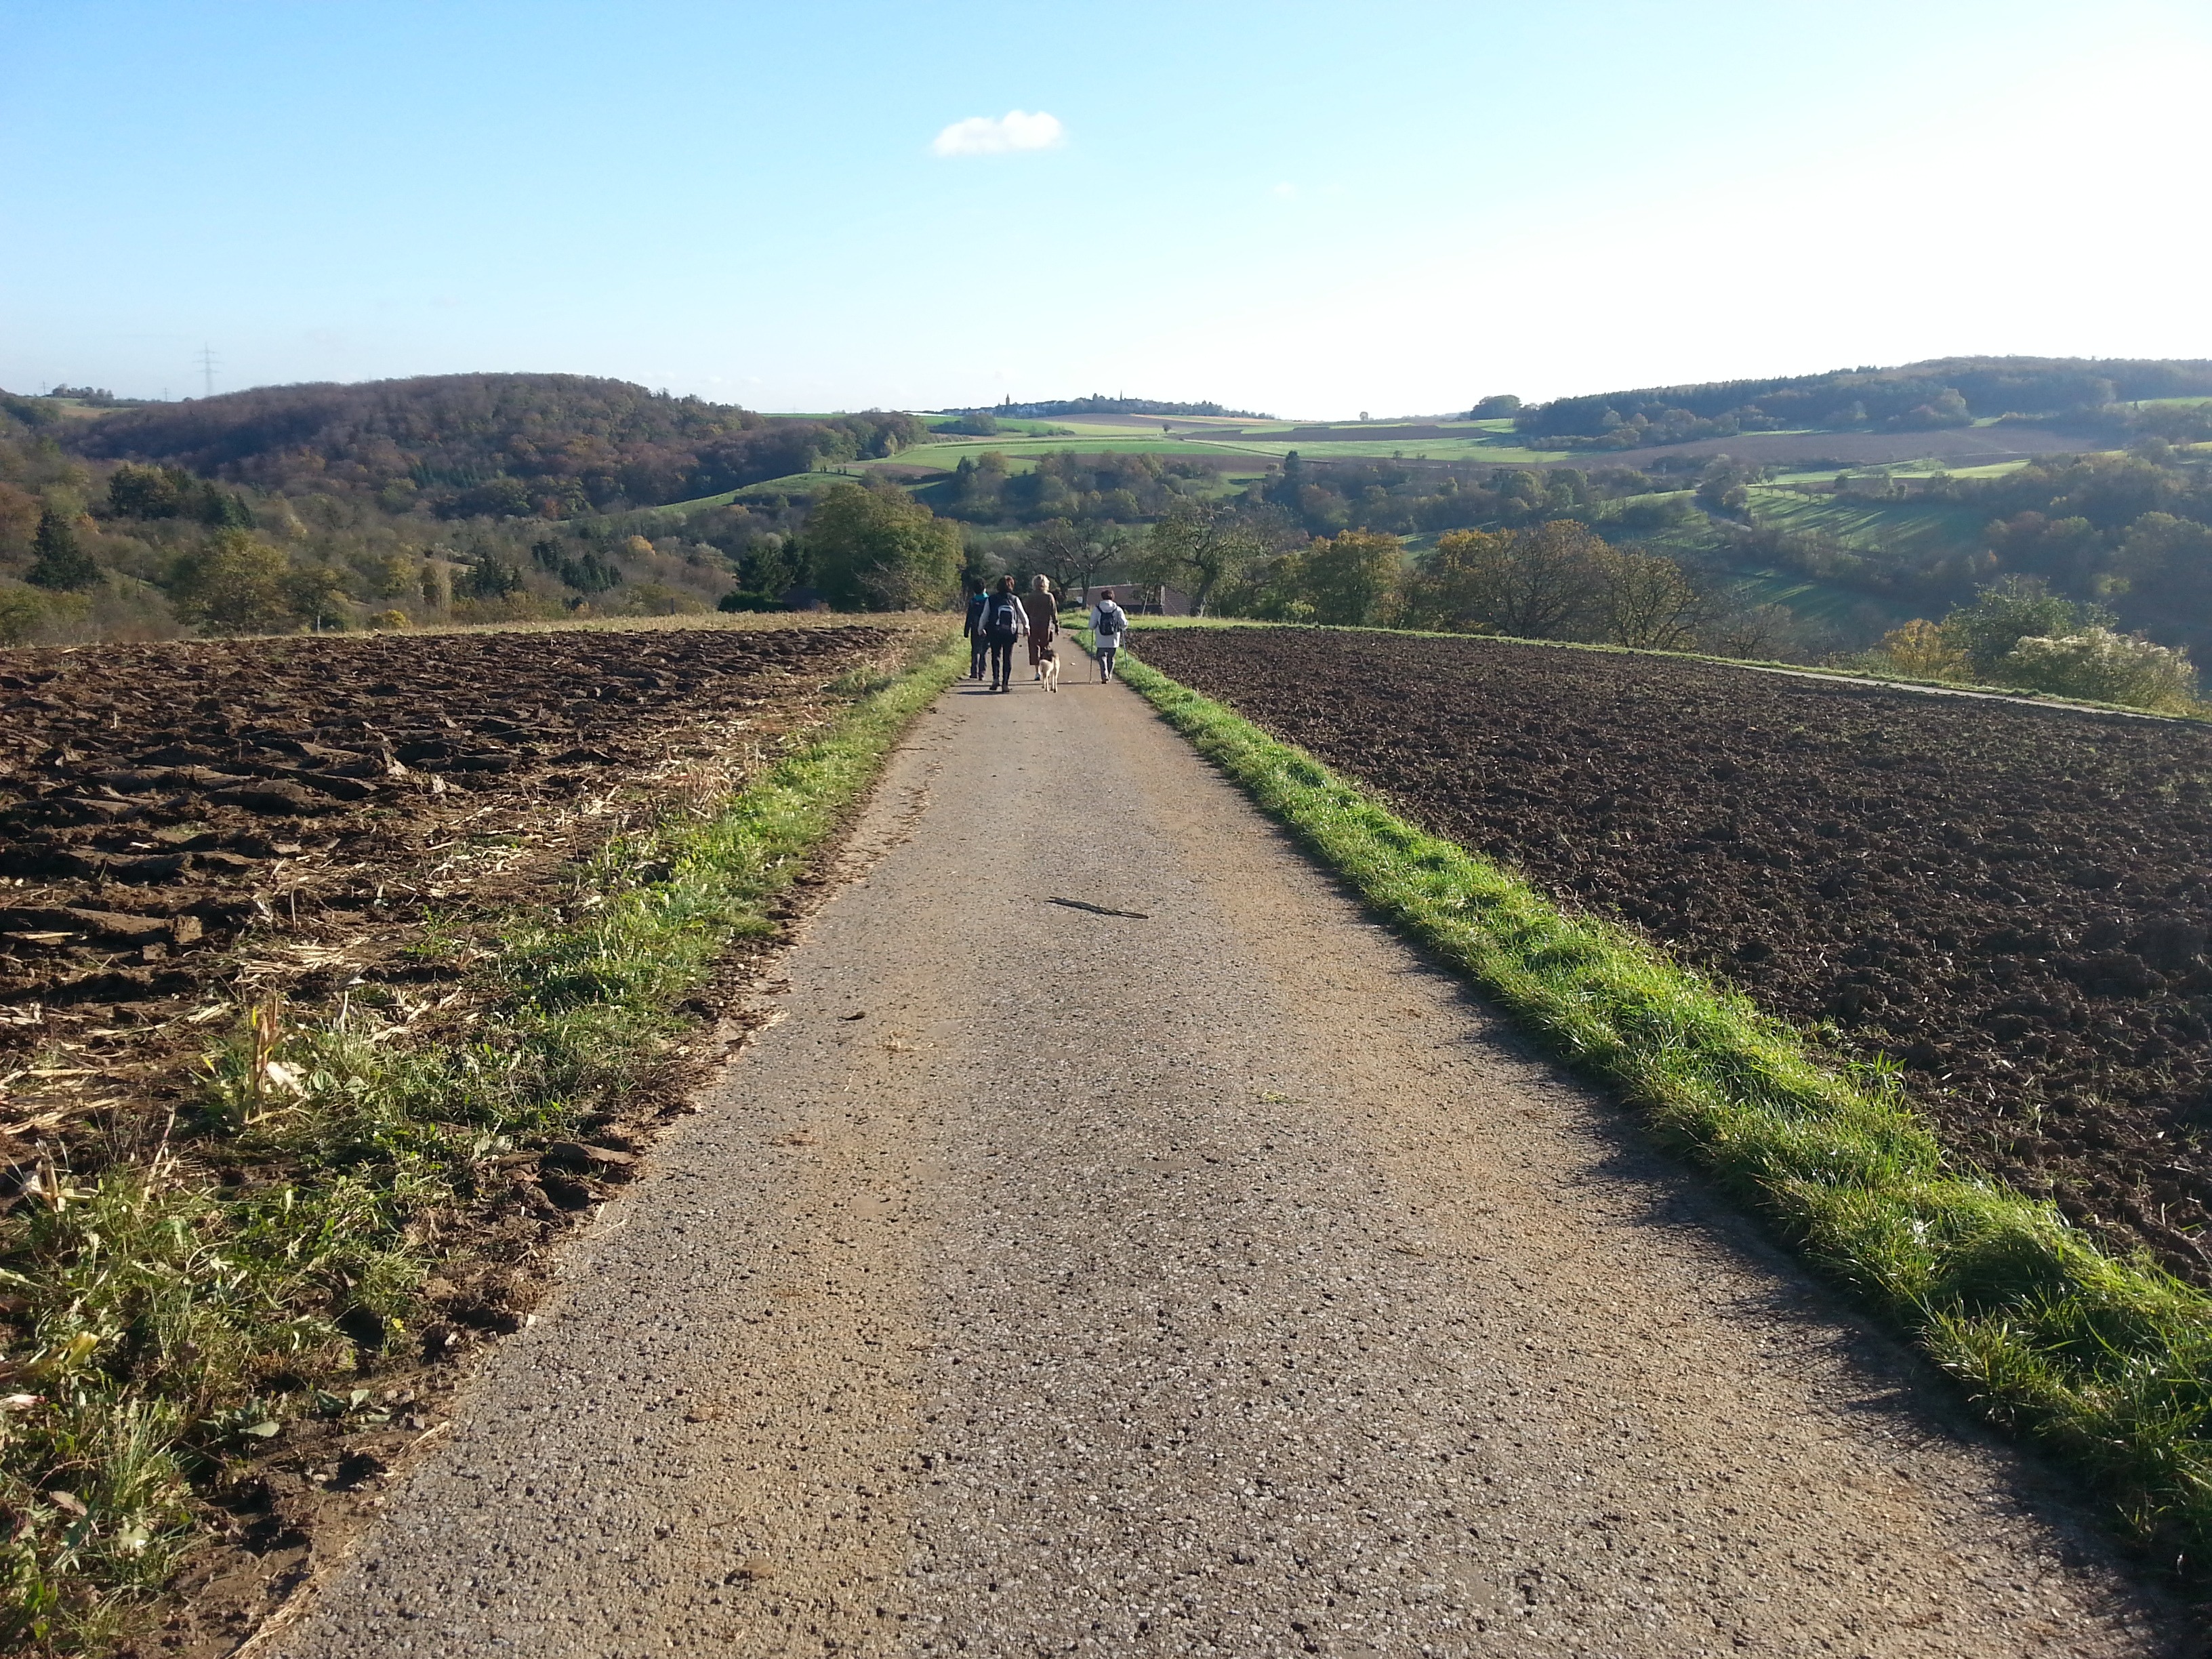
landscape, nature, track, road, field, hill, valley, dirt road, hike, soil, reservoir, agriculture, lane, waterway, fields, infrastructure, plateau, rural area, enz